Normansfield Hospital

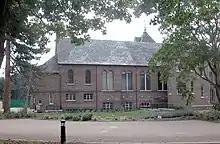
Normansfield Theatre exterior

The Normansfield Hospital was founded at the White House in Teddington as an institution for mentally disabled children by John Langdon Down, after whom Down syndrome was named. It was opened as the Normansfield Training Institution for Imbeciles in May 1868. The south wing was built in 1869, the north wing was added in 1873 and the Normansfield Theatre was opened by the Earl of Devon in 1879.